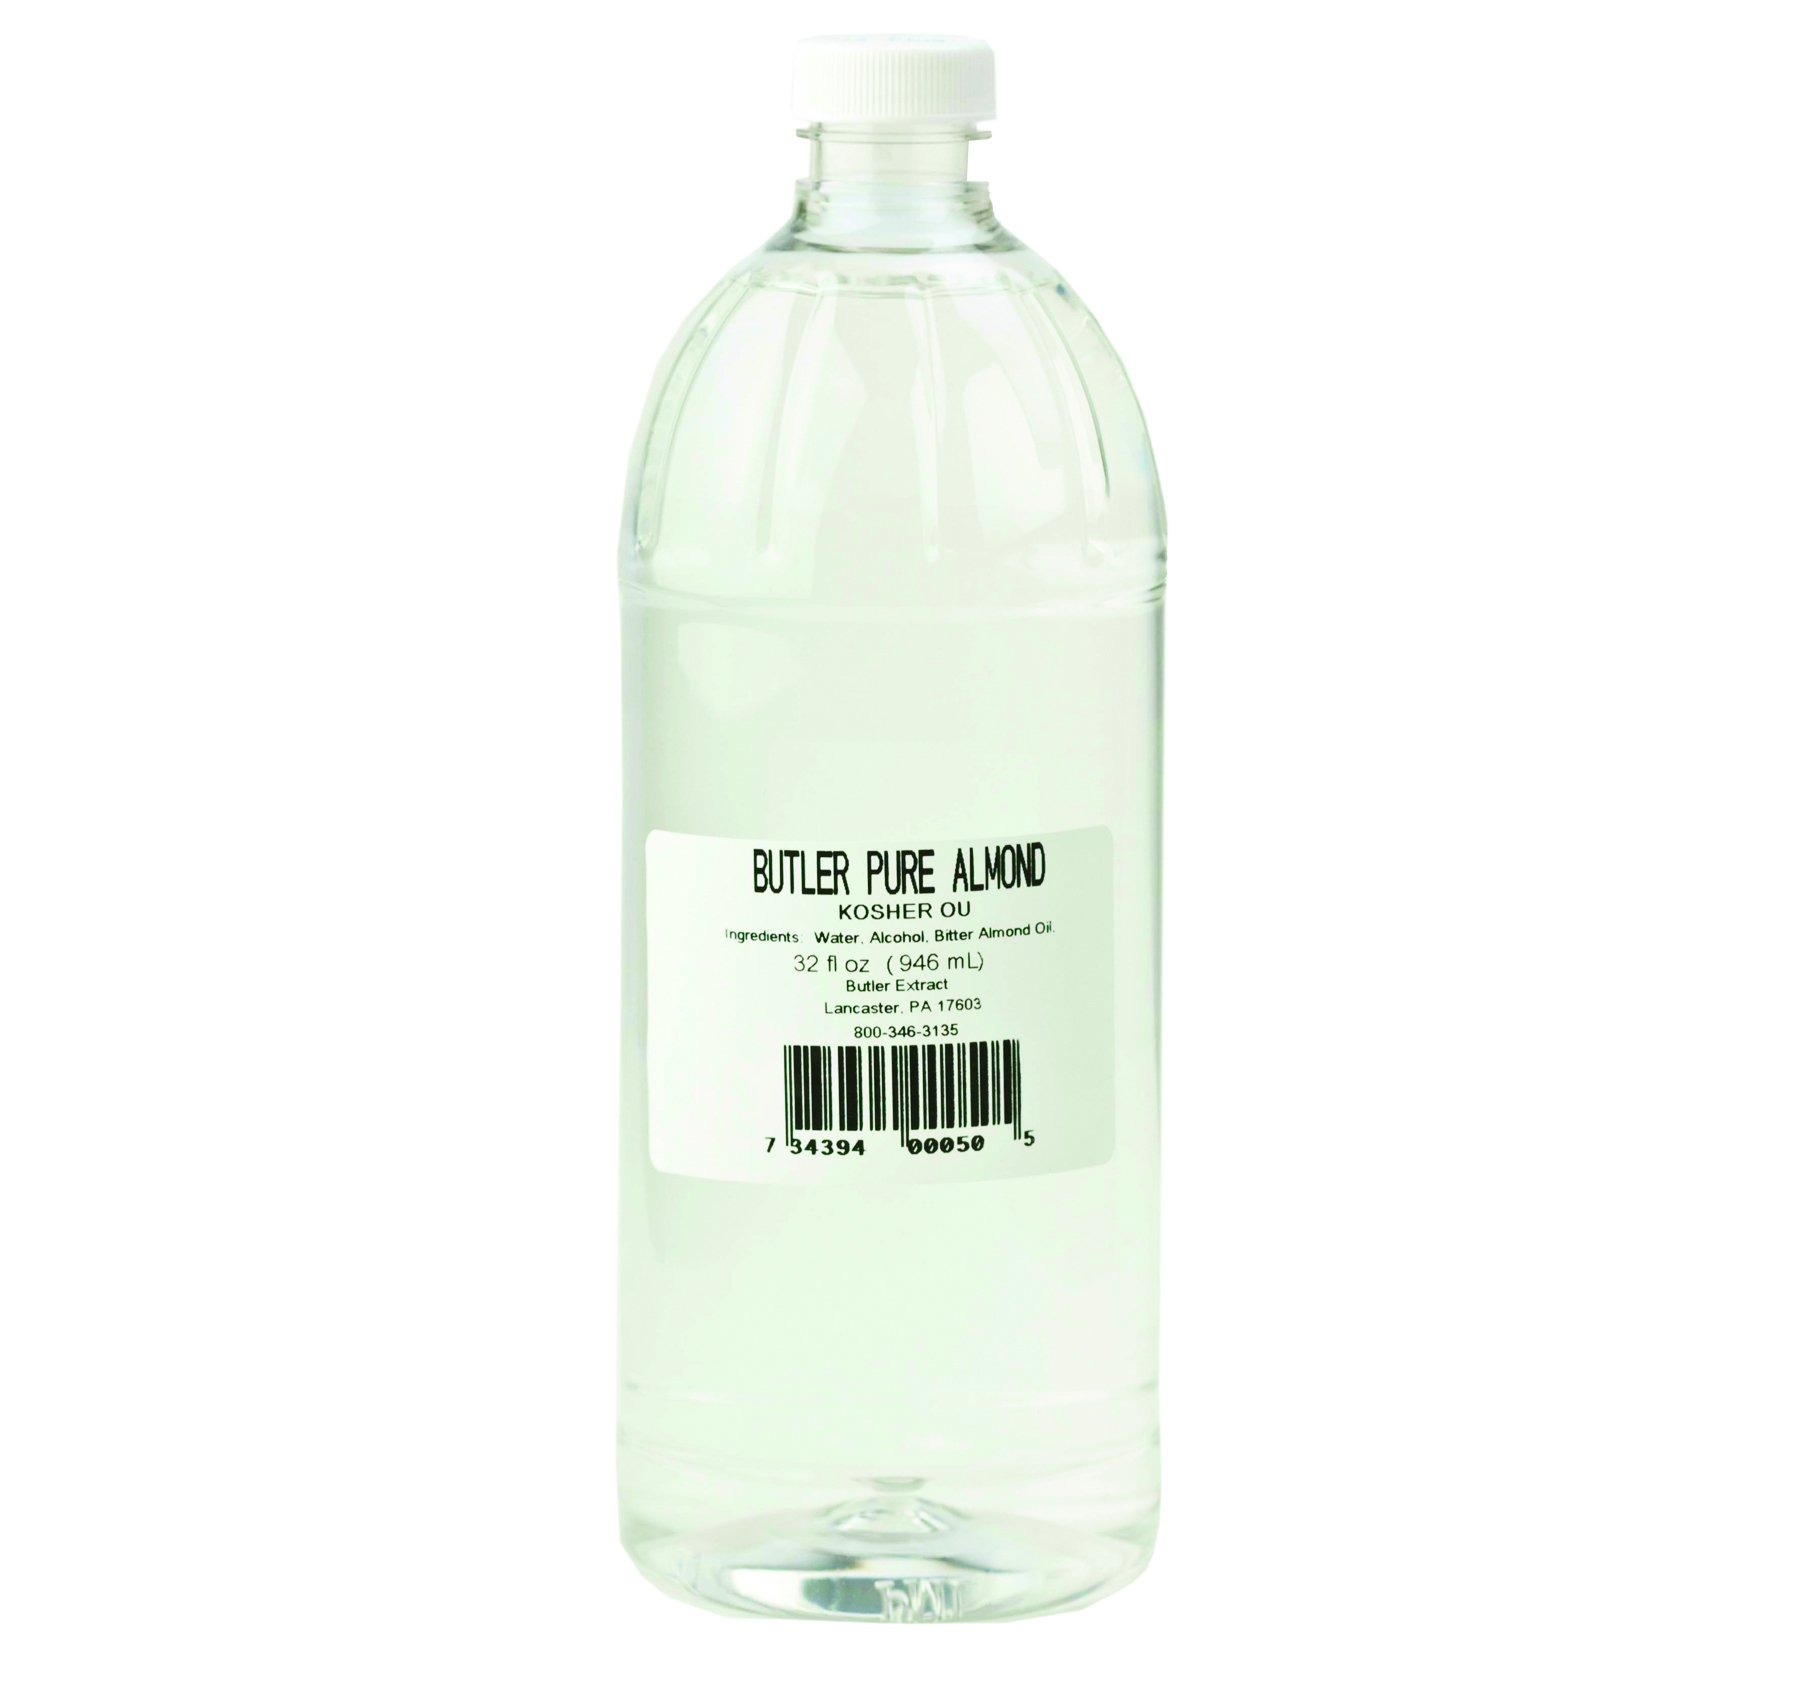
Item Name: Butler's Best Pure Almond Extract 32 oz. Plastic Bottle (2 Bottles)
Bullet Point 1: Add it to cookies, cakes, pancakes and all your favorite baked goods
Bullet Point 2: A delectable balance of fruity and nutty flavors
Bullet Point 3: There are no artificial ingredients, flavors or corn syrup.
Product Description: Pure Almond Extract is made with almond oil and alcohol. This extract is especially good in cookies and cakes.
Value: 64.0
Unit: Fl Oz

Price: 45.99